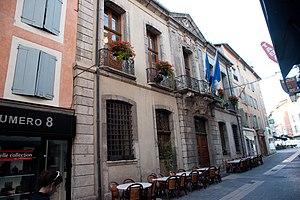
Gap - Hôtel de ville
Cet article recense les monuments historiques des Hautes-Alpes, en France.
L'hôtel de ville de Gap est situé à Gap, dans les Hautes-Alpes, 3, rue Colonel Roux.